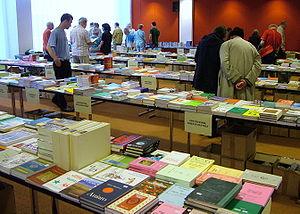
Une rencontre internationale espérantophone est une rencontre qui rassemble pour une durée de quelques jours à une semaine, des participants de plusieurs nationalités dont la langue commune d’échange est l'espéranto. Il est d'usage de considérer que la première rencontre est le premier congrès mondial d'espéranto qui s'est tenu en 1905 à Boulogne-sur-Mer, bien que plusieurs rencontres informelles se soient tenues auparavant.